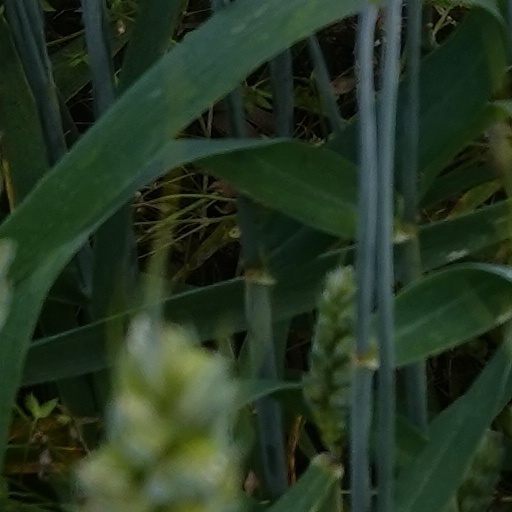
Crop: wheat